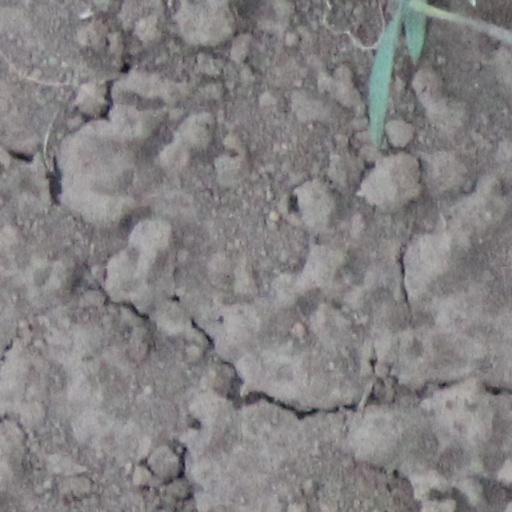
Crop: wheat